Byzantine–Sasanian War of 602–628

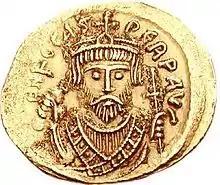
A gold coin of Emperor Phocas

In 608, general Heraclius the Elder, Exarch of Africa, revolted, urged on by Priscus, the Count of the Excubitors and son-in-law of Phocas. Heraclius proclaimed himself and his namesake son as consulsthereby implicitly claiming the imperial titleand minted coins with the two wearing the consular robes.